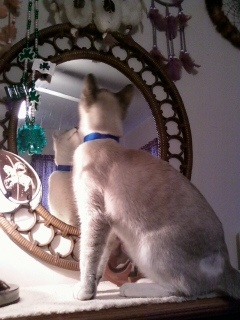
A white cat wearing a blue collar standing in front of a mirror.
Let the mirror reflect that something has grabbed that cat's attention.
The cat is sitting on the furniture looking above the mirror.
The cat is sitting on the table looking into the mirror.
A cat standing in front of a round mirror.